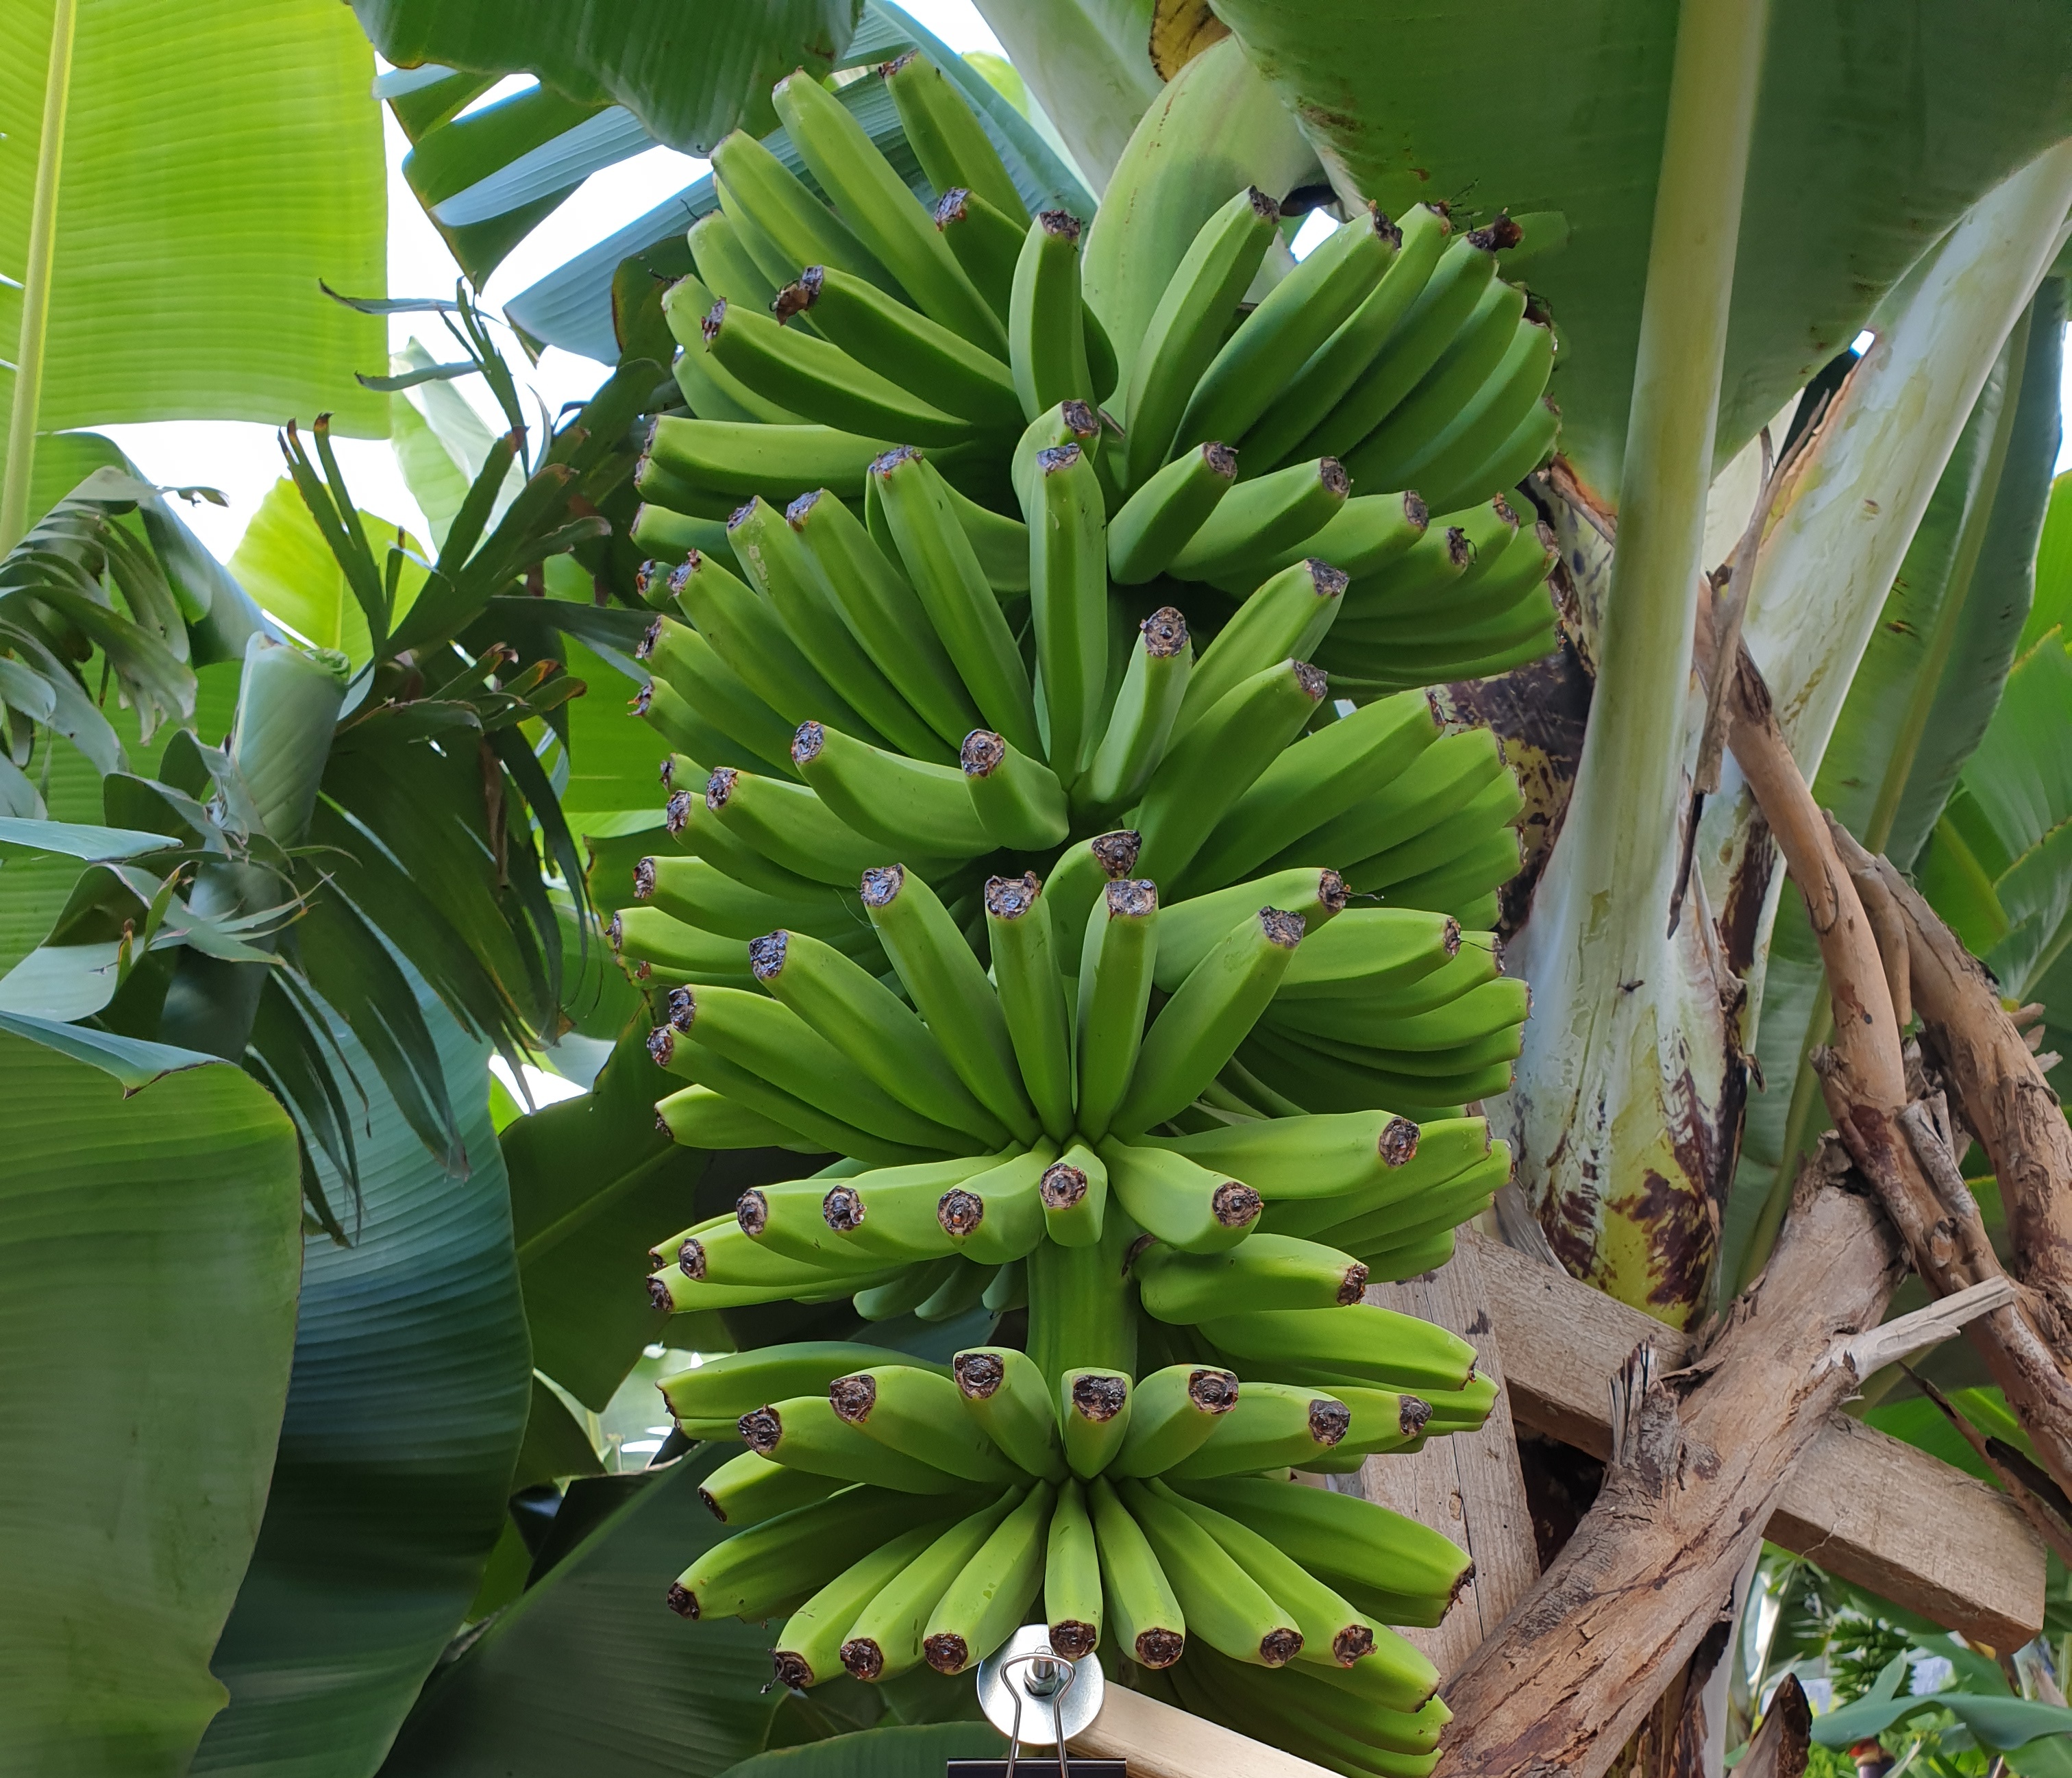
Label: Keep